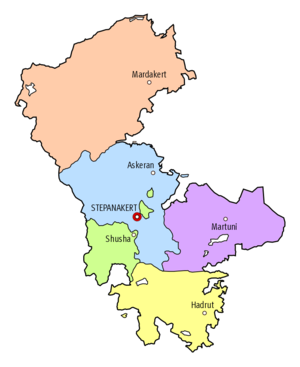
L'oblast autonome du Haut-Karabagh est un oblast autonome de l'Union soviétique établi au sein de la République socialiste soviétique d'Azerbaïdjan en 1923 et aboli en 1991.